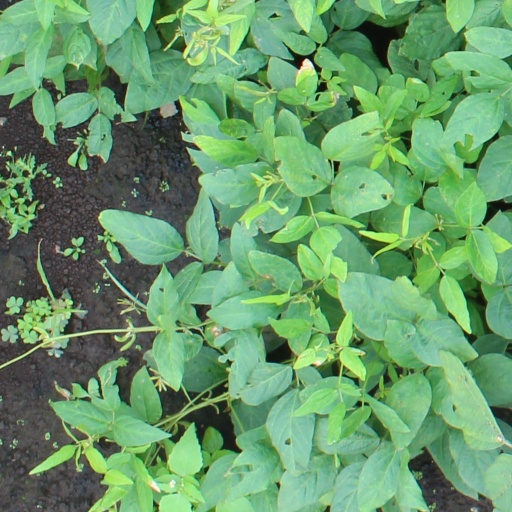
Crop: soybean